Yantaromyrmex

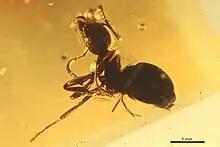
"Y. samlandicus" worker

Workers of "Y. mayrianum" range in length from approximately and look very similar to workers of "Y. geinitzi". In both species the indent behind the first abdominal segment is broader and shallower than seen in "Y. constrictus", "Y. samlandicus" and "Y. intermedius". Also unlike the other three species the first abdominal segments surface is smooth and unsculptured. "Y. mayrianum" can be distinguished from "Y. geinitzi" by the amount of hairs found on the workers body. In "Y. mayrianum" there is abundant erect hair covering the entire body, on the underside head capsule and along the eye margins and leg undersides. In contrast "Y. geinitzi" workers have smooth eye margins and legs, and a sparse scattering of hairs on the mesosoma, last segments of the abdomen and along the upper side of the head.